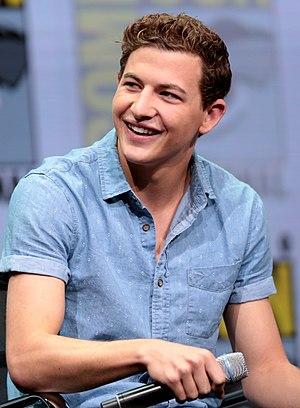
Scott Summers, alias Cyclope est un super-héros évoluant dans l'univers Marvel de la maison d'édition Marvel Comics. Créé par le scénariste Stan Lee et le dessinateur Jack Kirby, le personnage de fiction apparaît pour la première fois dans le comic book Uncanny X-Men #1 en septembre 1963.